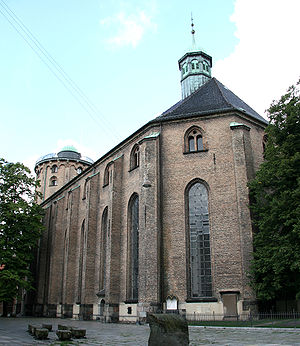
Trinitatis Kirke (København)
Trinitatis Kirke
Trinitatis Kirke ligger på Landemærket, ud mod Købmagergade, over for Regensen, i Københavns centrum. Kirken er en del af det såkaldte Trinitatis kirkekompleks, som ud over kirken omfatter det tidligere universitetsbibliotek, nu udstillingslokale, på en etage over kirken, samt det astronomiske observatorium Rundetårn. Denne artikel handler primært om kirken.